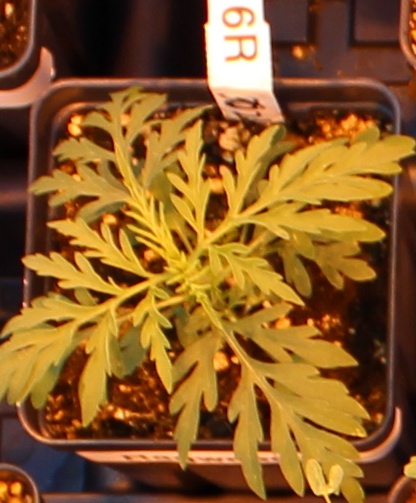
Label: Ragweed